North Olympic Library System

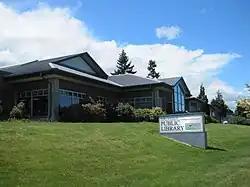
The Port Angeles Main Library

The North Olympic Library System (NOLS) is a junior taxing district providing public library services to all of Clallam County, Washington, United States. The Library System is governed by a five-member volunteer Board of Trustees, the members of which are appointed by the Clallam County Commissioners.